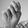
ASL letter: N